Heikru Hidongba

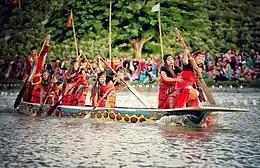

In a twin boat sanctified by the presence of the deity amidst chanting of Sankirtana and music, Arti is offered. Tengmaileppa (who takes care of the boat), Hinao Shaba (who steers the boat), Chang Shaba (who look after the Tengmaileppa), Nourungba (who takes care of leakage of water inside the boat, etc.) and Naomang Shaba (who helps the one who steers the boat) are the main participants of the race who will put on Ningkham and Shamjim, traditional components of the formal dress of such festivities. Some more ornament are also there. Along with this the King will be present along with the Vishnu. If the King could not be present, in that case Vishnu will occupy the seat where the traditional royal seat is laid out. In keeping with customary traditional, one day before the festival of Heikru Hidongba the Kingand the Vishnu are offered ritual invitation. In the evening boat race practise is done. The leaders of the race boat (Tengmaileppa), in the early morning of the Heikru Hidongba festival (early morning between 10th and 11th of Langban Month in Manipuri Calendar) flakes of silver and gold put in anganthak tengnou shaba (well shaped earthen receptacle to put traditional smoke flakes) will be offered to Bijoy Govinda. A garland of 108 heikru (Amla) interspersed with the stem of Hup (a wild grass) and another garland of 108 rice which the peeling is done by hand will be first offered to Bijoy Govinda and afterwards placed at the hull of the boat. Before the boat race starts Bijoy Govinda will have a pleasure of the panoramic scene. The two leaders of the boat (Tengmaileppa) after due offerings to God will start the race.